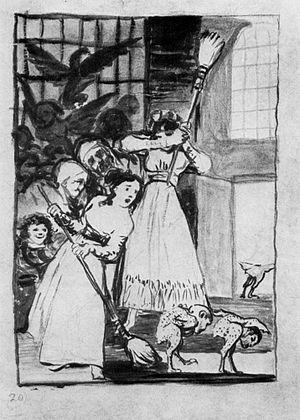
L'eau-forte Ya van desplumados est une gravure de la série Los carichos du peintre espagnol Francisco de Goya. Elle porte le numéro vingt dans la série des 80 gravures. Elle a été publiée en 1799.
L’Album A, est une collection de dessins réalisés par Francisco de Goya entre Sanlúcar de Barrameda et Doñada lors de l'été 1796. Goya y était invité par la duchesse d'Alba, devenue veuve de José Álvarez de Toledo y Gonzaga, duc d'Alba, récemment.